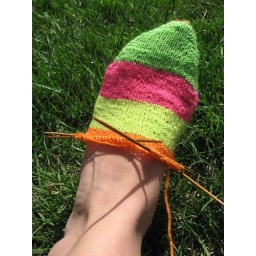
Neon elf socks (because the toe is super crazy pointy) in the first green grass of spring!